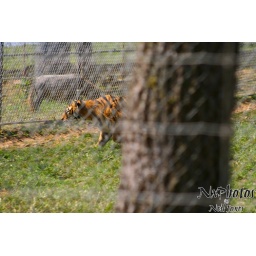
I caught this tiger stalking its prey, and then running up only to be shut down by a fence....